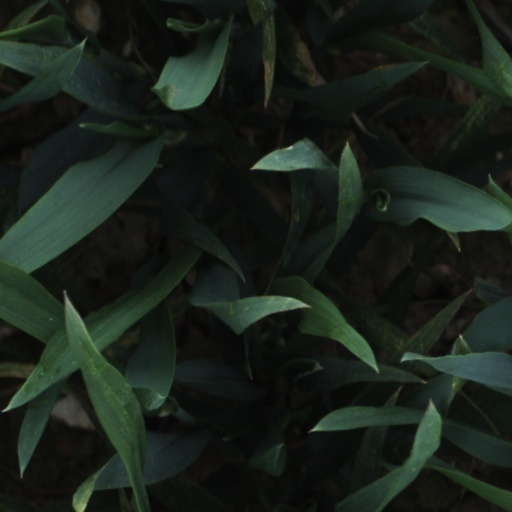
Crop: wheat